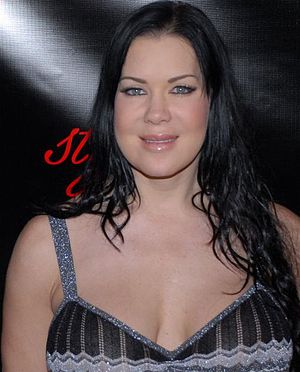
Chyna
Chyna var en amerikansk professionel wrestler, glamour-model, pornoskuespiller og bodybuilder.